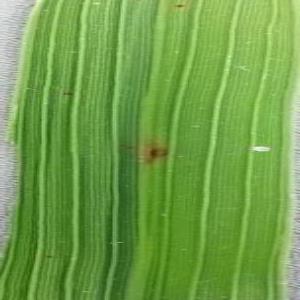
Disease: Brownspot